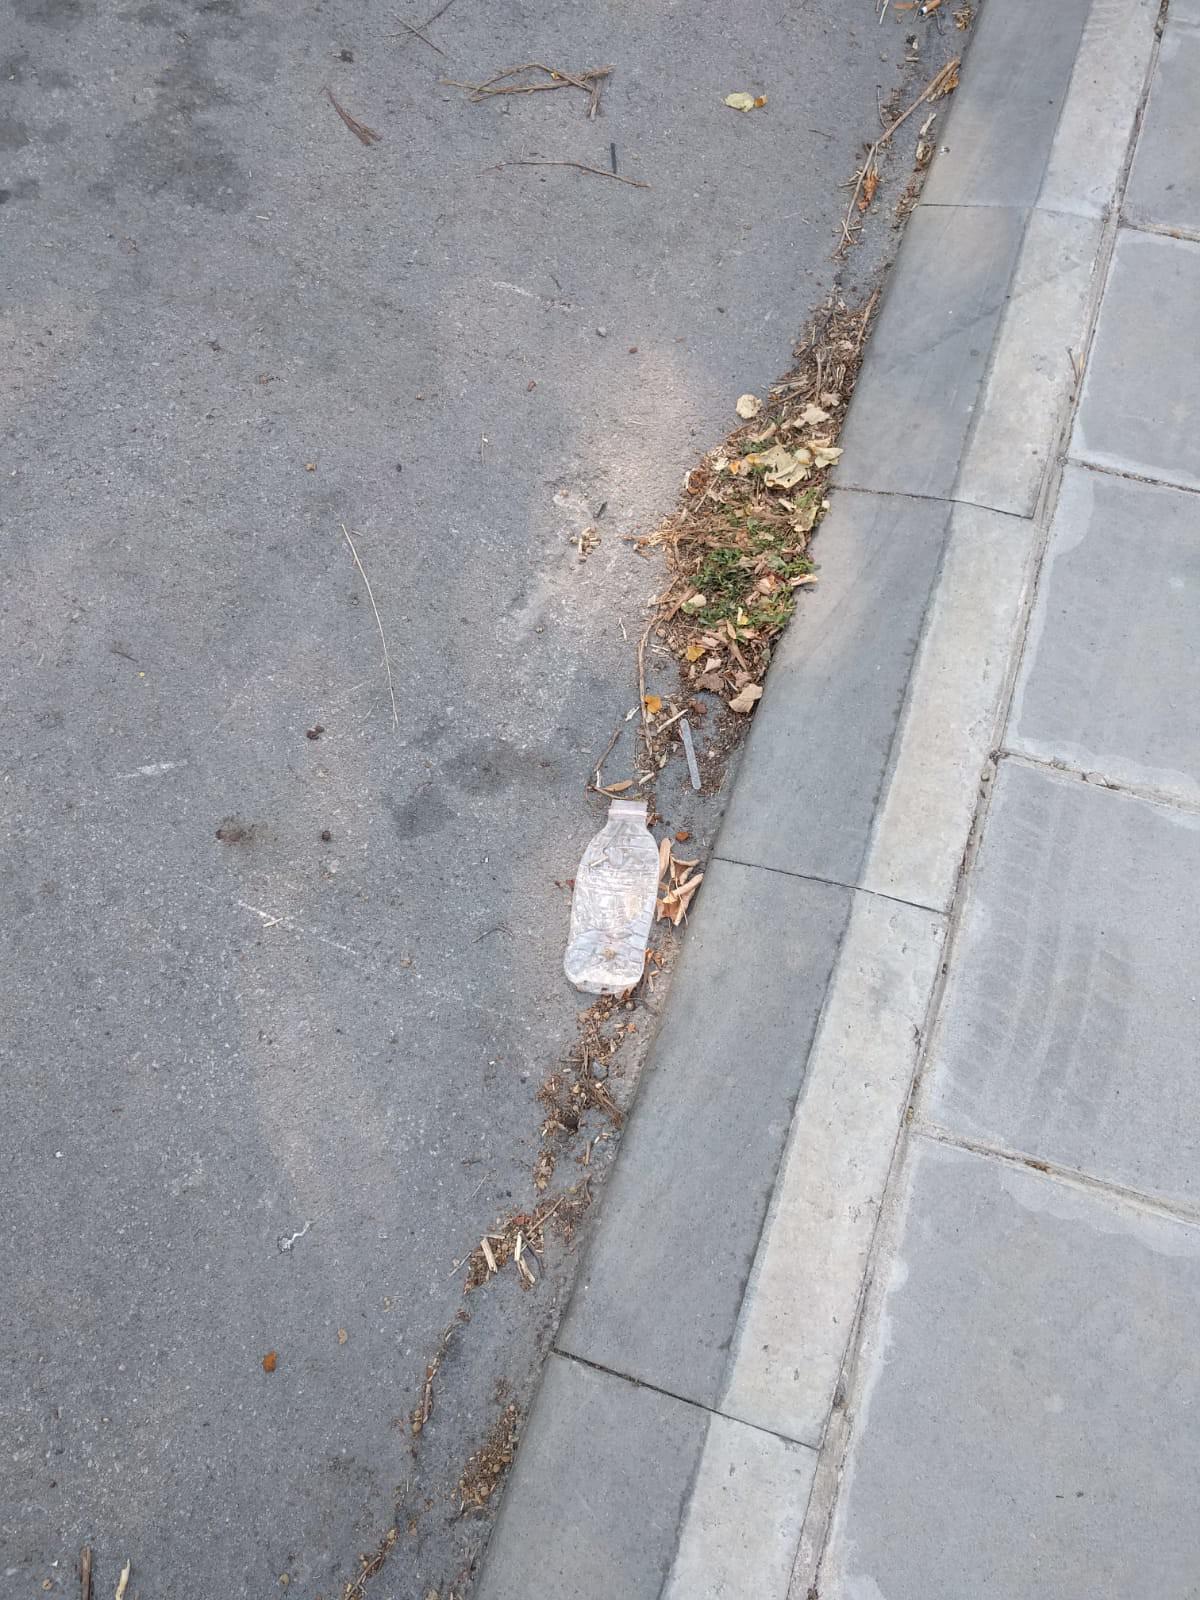
Object: Clear plastic bottle (Bottle)

Object: Cigarette (Cigarette)

Object: Unlabeled litter (Unlabeled litter)